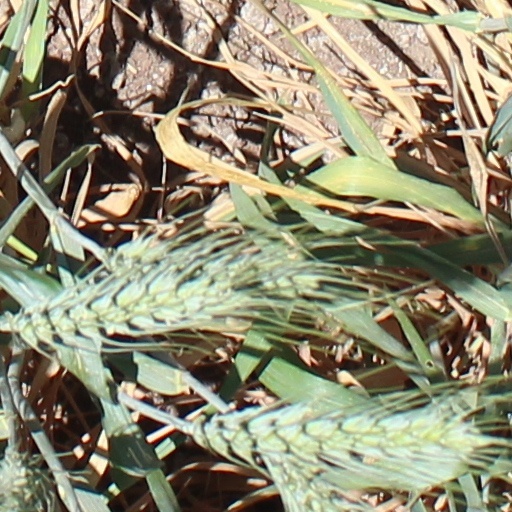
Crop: wheat